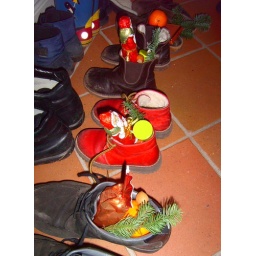
... filling sweets, fruits etc. into the shoes over night